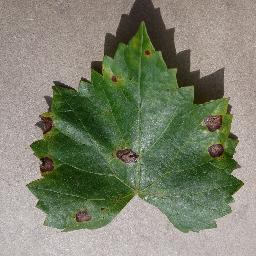
Label: Grape___Black_rot